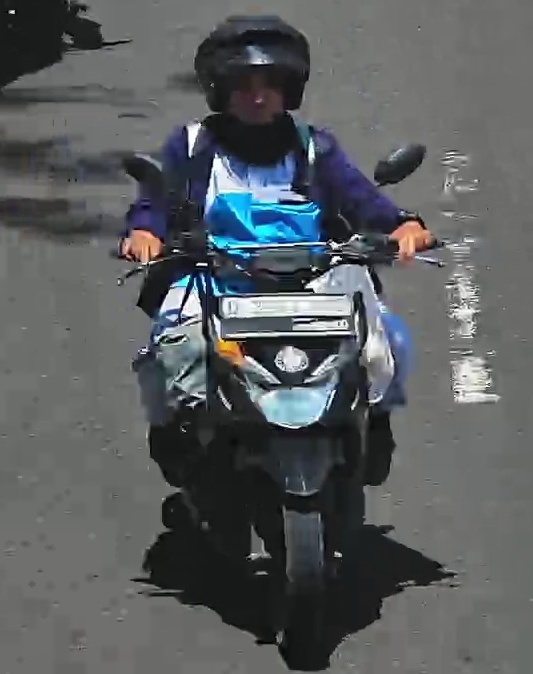
person-with-helmet: 1
person-without-helmet: 0